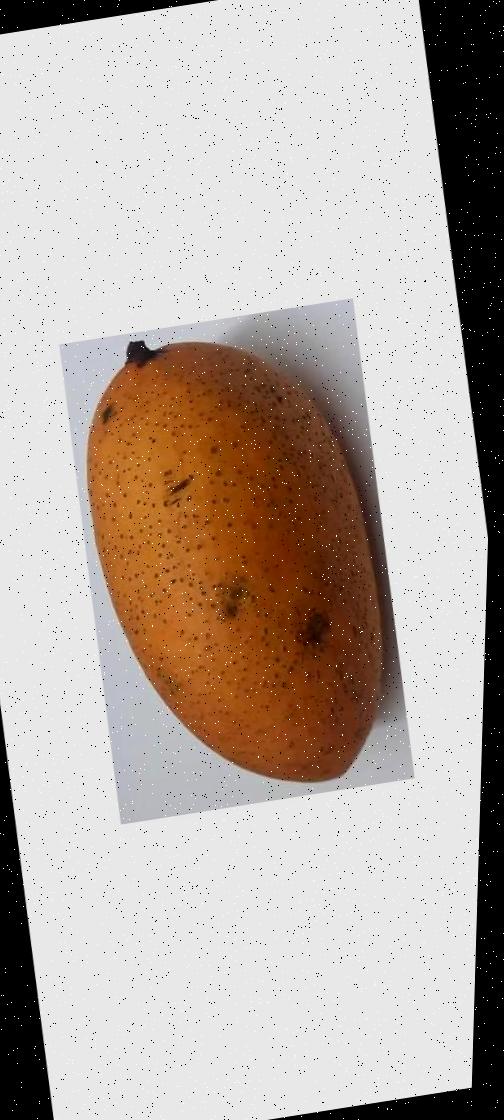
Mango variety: Ashshina Classic